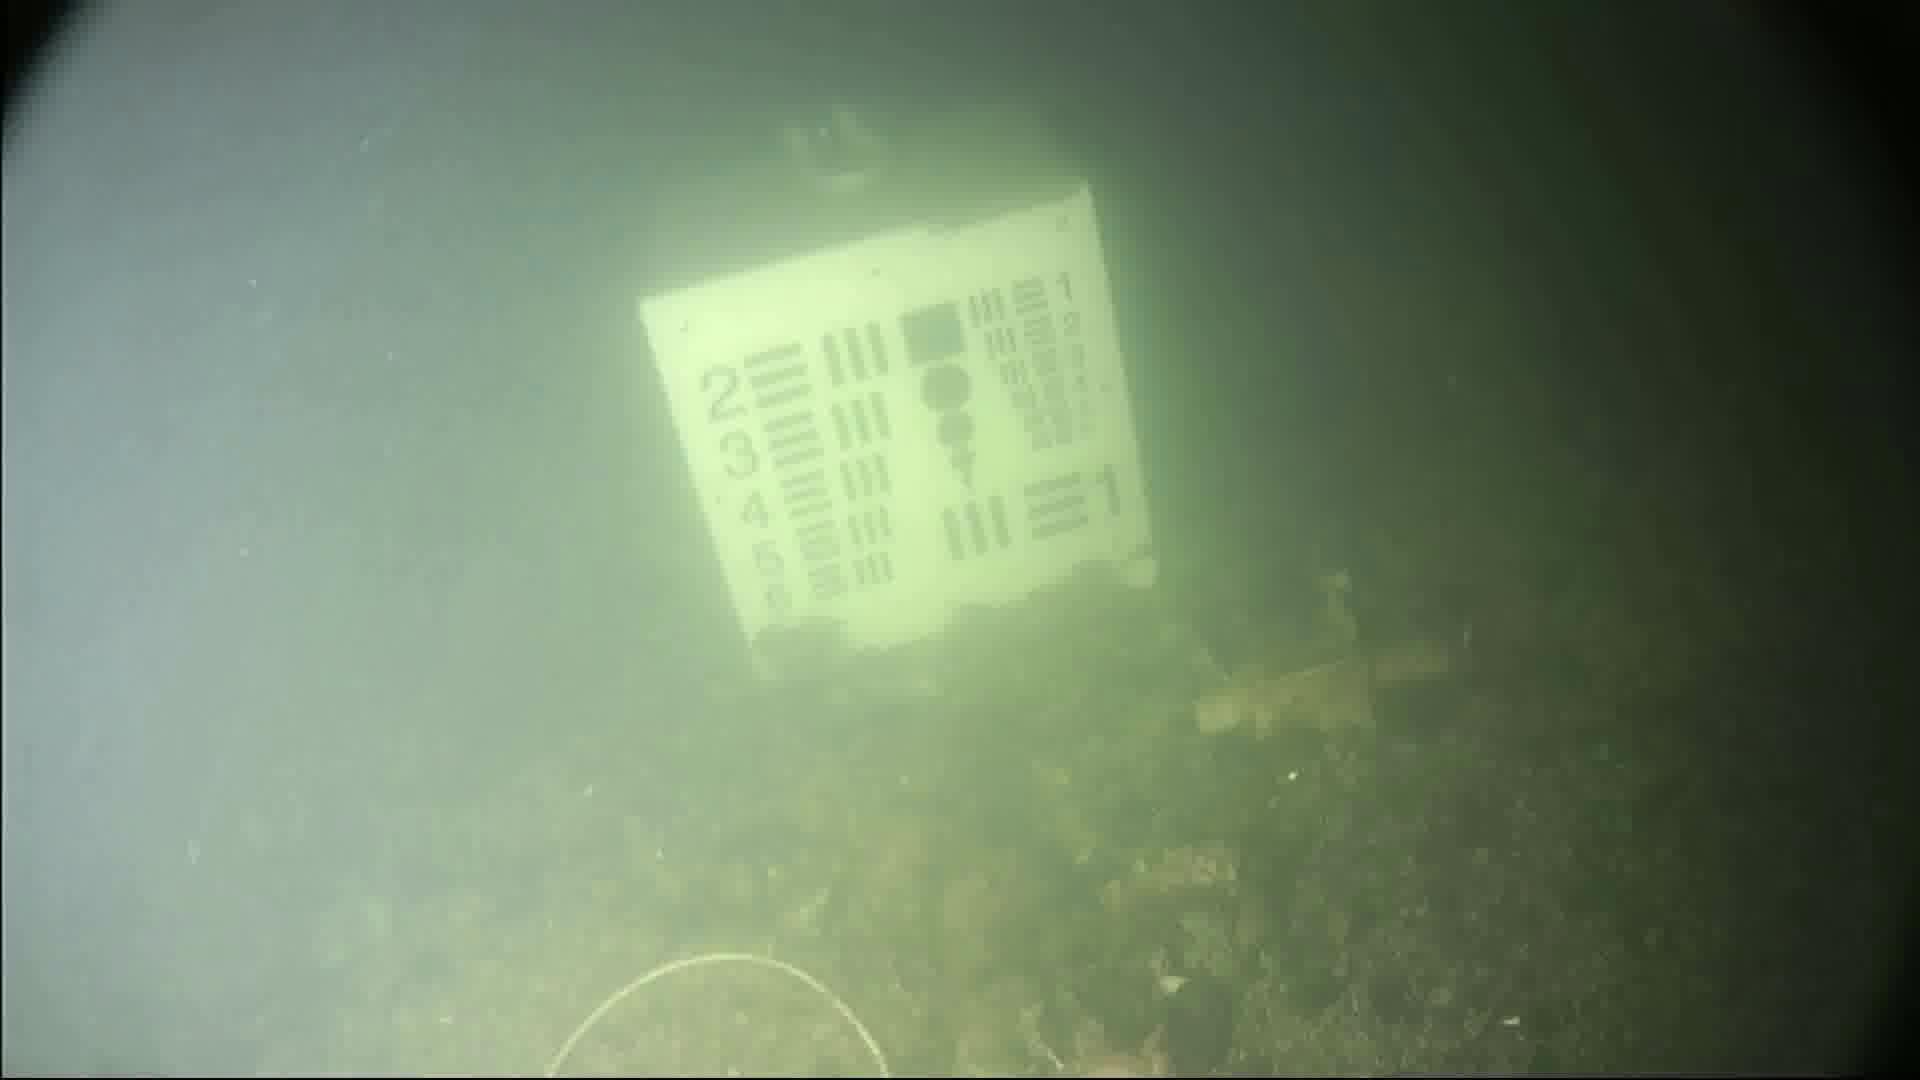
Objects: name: crab